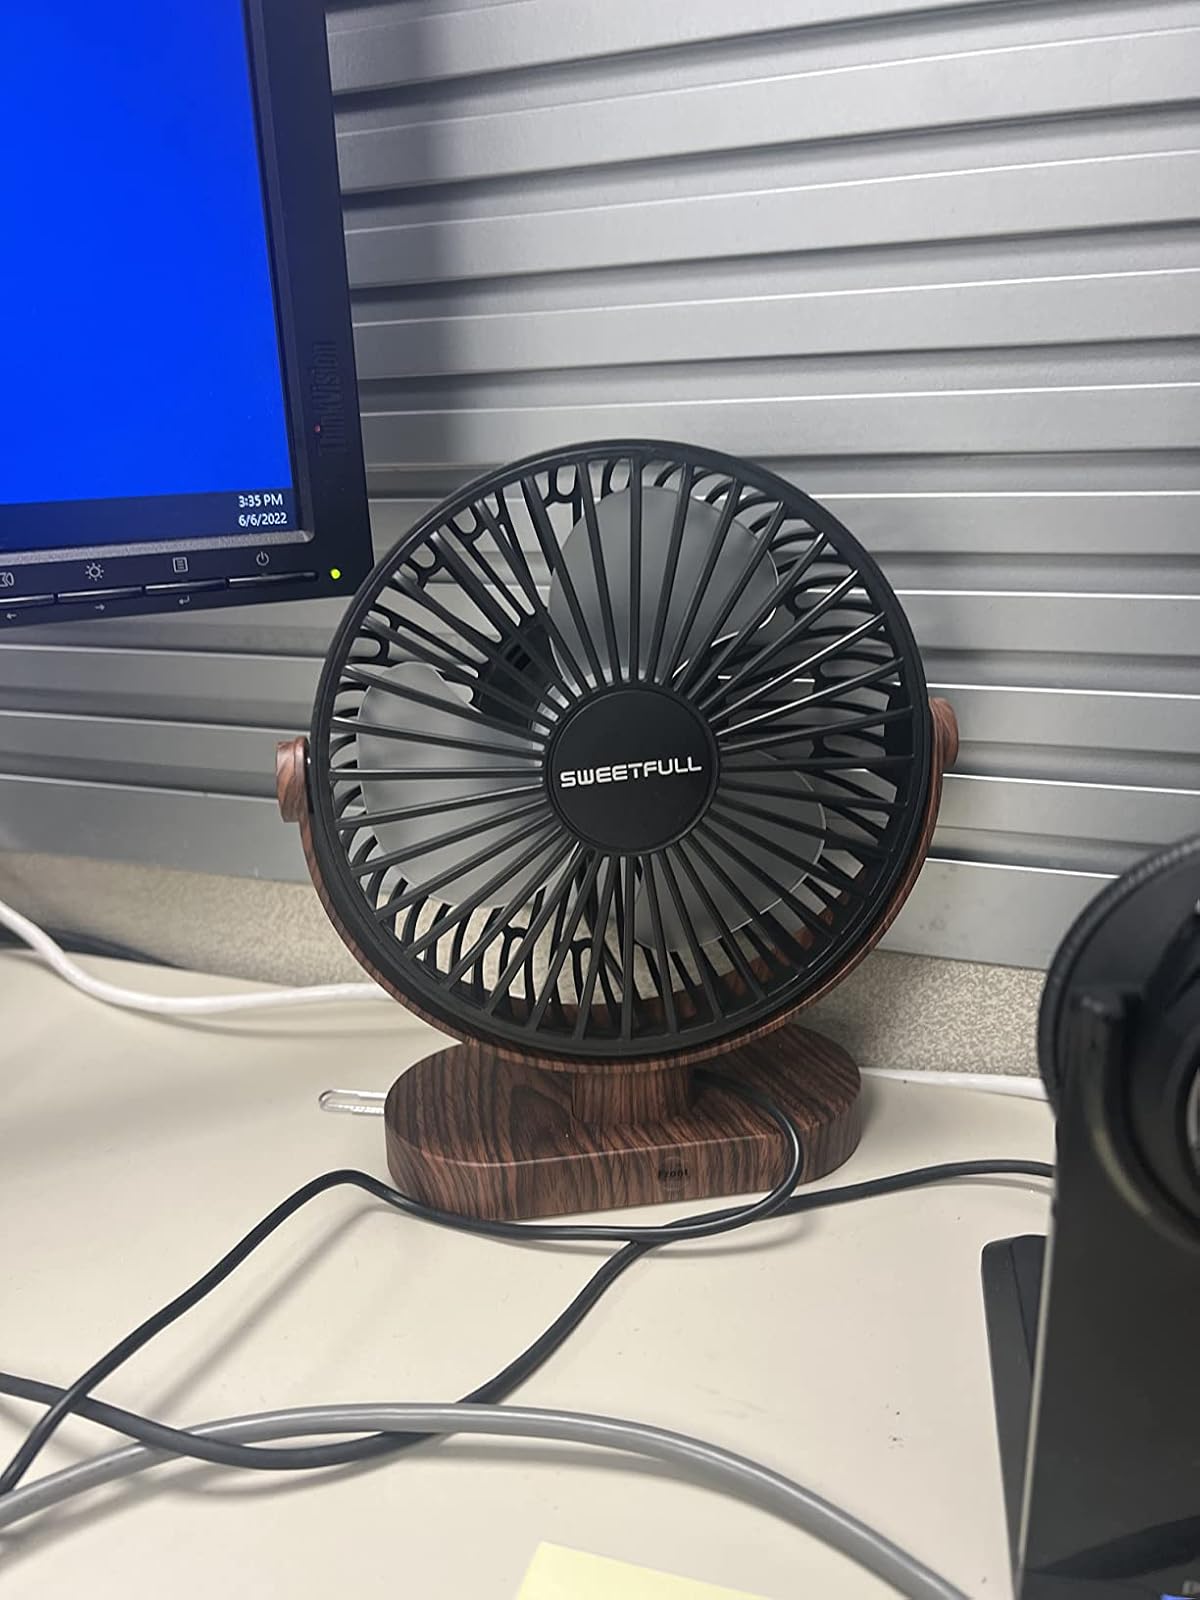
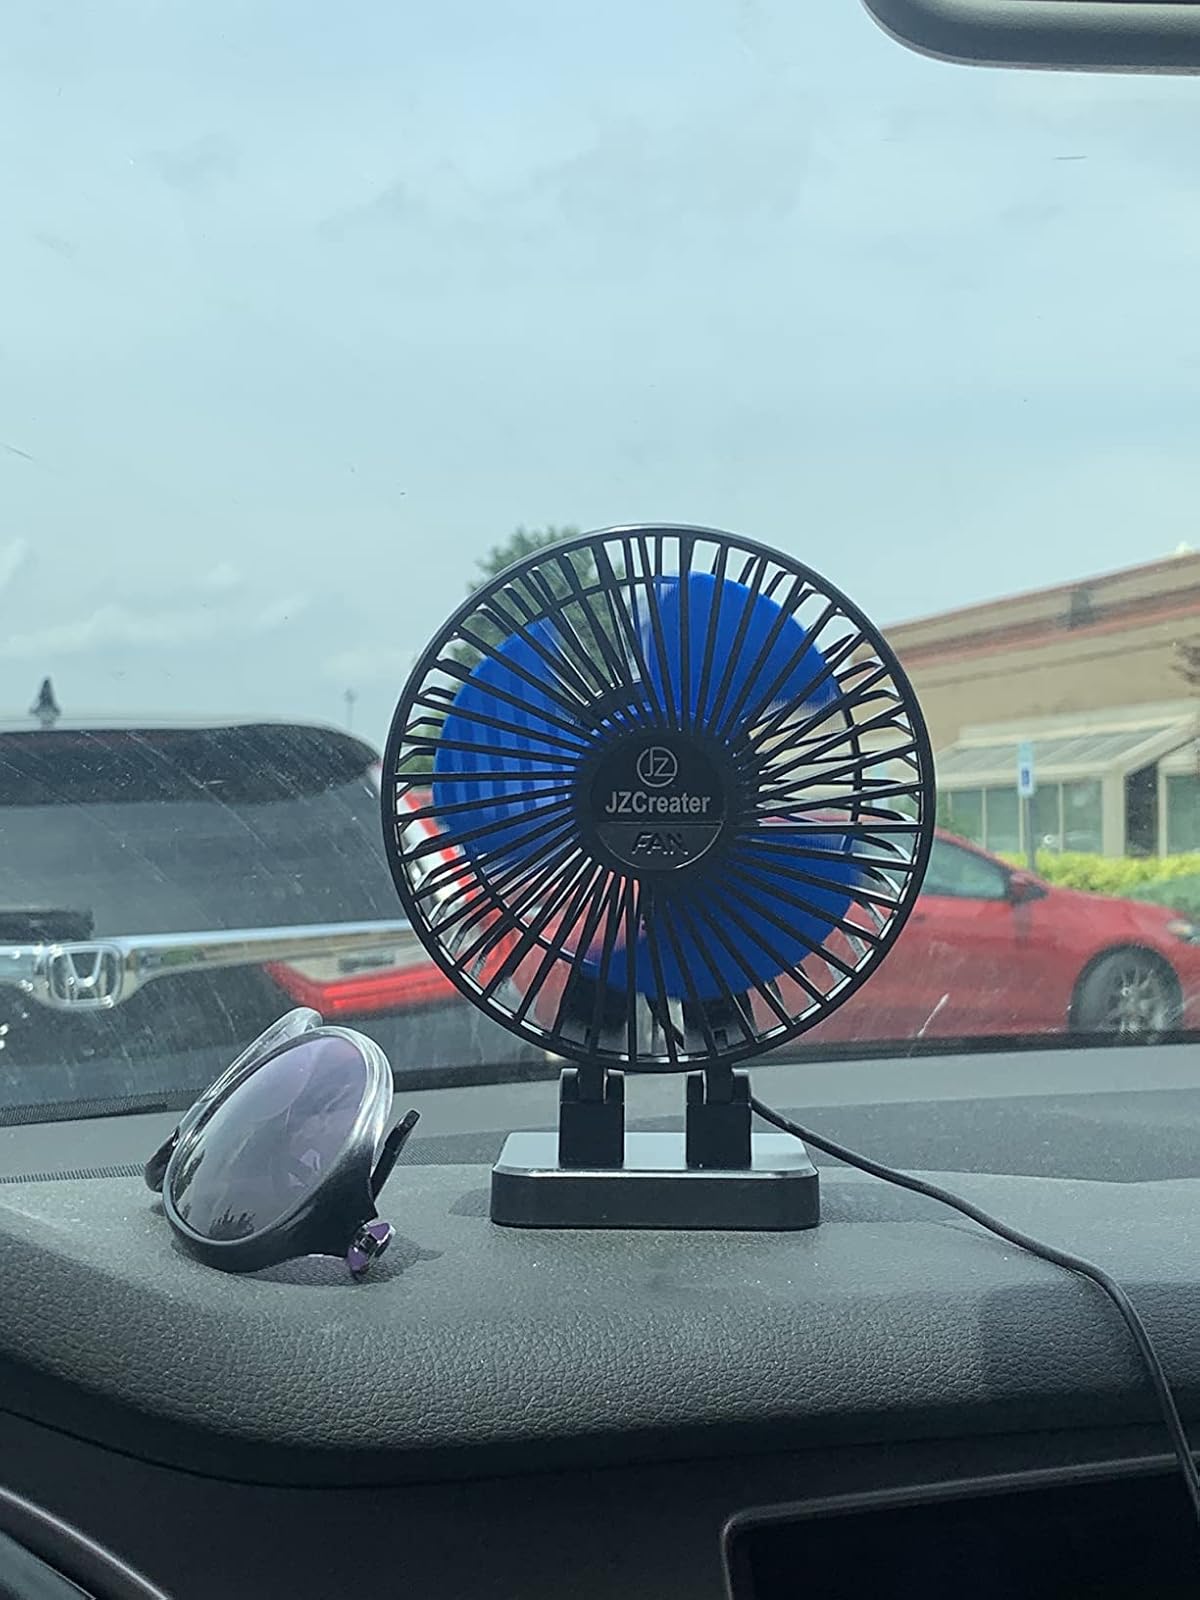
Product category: fan
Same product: no